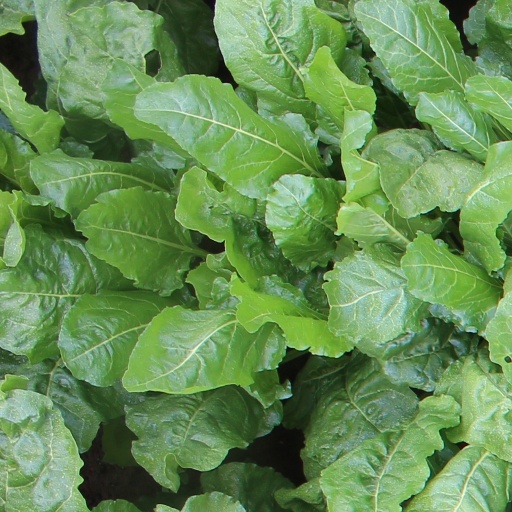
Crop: sugar beet